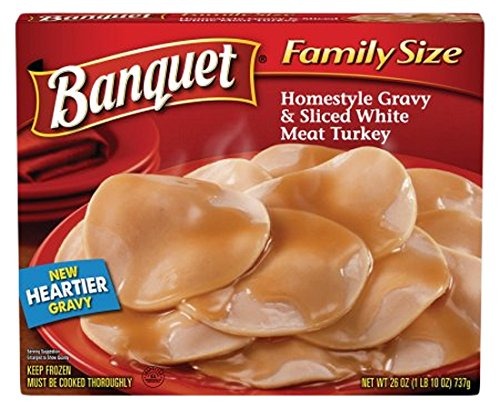
Item Name: Banquet Sliced Turkey With Gravy Dinner, 26 oz
Bullet Point 1: Country of origin is United States
Bullet Point 2: The package weight of the product is 2 pounds
Value: 26.0
Unit: Ounce

Price: 3.57